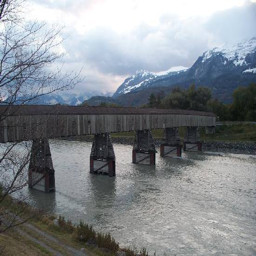
Old Rhine Bridge